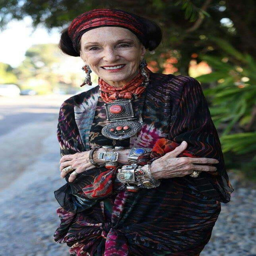
what i aspire to be - an older woman with her own style